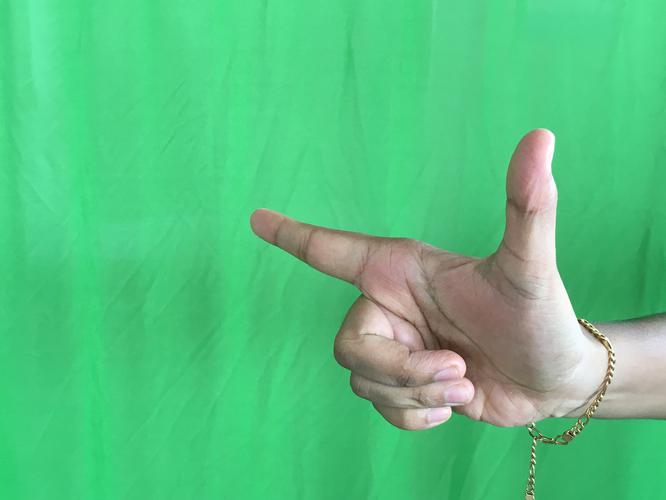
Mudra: Chandrakala
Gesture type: single_hand